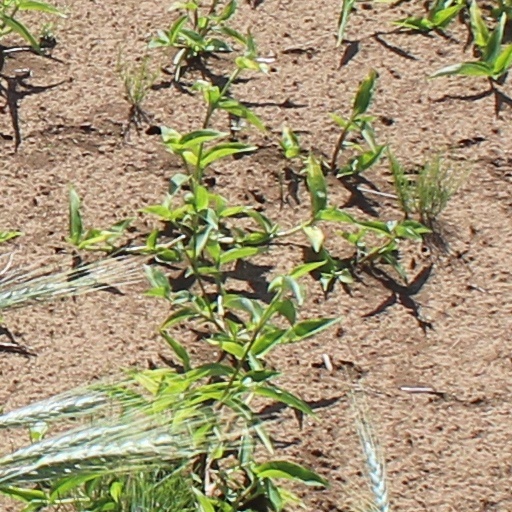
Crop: wheat